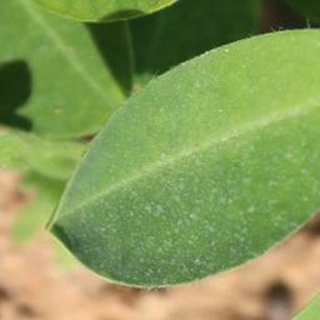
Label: healthy_groundnut